William S. Jewell

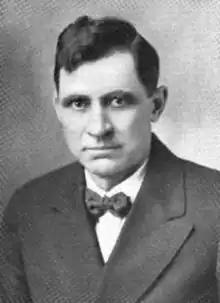

Jewell was born in Logan County, Illinois, the son of Julia Smith and John F. Jewell, a Civil War veteran who participated in General William Tecumseh Sherman's March to the Sea. Jewell was admitted to the Illinois bar in 1898. He practiced law in Lewistown, Illinois and served as the Lewistown city attorney. Jewell also served as the state's attorney for Fulton County, Illinois and was a Republican. He served in the Illinois Senate from 1915 until 1930. Jewell served as president pro tempore of the senate. Jewell died at a hospital in Peoria, Illinois.